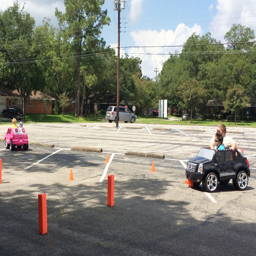
check out these sweet wheels !